2025 Rockingham ARCA 125

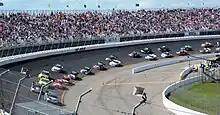
Rockingham Speedway, the track where the race will be held.

Rockingham Speedway and Entertainment Complex (formerly known as North Carolina Speedway from 1998 to 2007 and North Carolina Motor Speedway from 1965 to 1996) is a D-shaped oval track in Rockingham, North Carolina, United States. The track has held a variety of events since its opening in 1965, including the NASCAR Cup Series from 1965 to 2004, and currently the NASCAR Xfinity Series, NASCAR Truck Series, and the ARCA Menards Series East. It has a 32,000-seat capacity as of 2012. Rockingham Speedway is owned by Rockingham Properties, LLC and led by Rockingham Properties majority owner Dan Lovenheim.